Shizhoupian

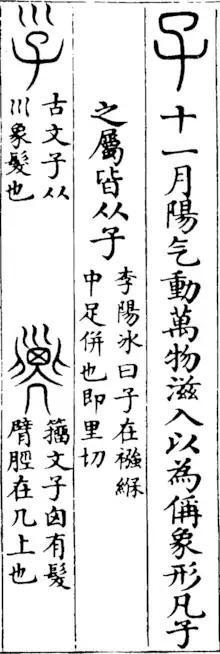
The "Shuowen Jiezi" entry for 'child', showing the small seal script (top right), ancient script (top left), and Zhou script (bottom left) forms.

The Shizhoupian is the first known Chinese dictionary, and was written in the ancient large seal script. The work was traditionally dated to the reign of King Xuan of Zhou (827–782 BCE), but many modern scholars assign it to the state of Qin in the Warring States period (221 BCE). The text is no longer fully extant, and it is now known only through fragments.